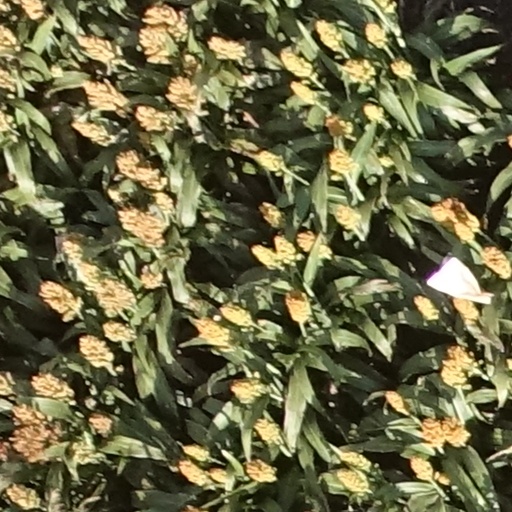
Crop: sorghum